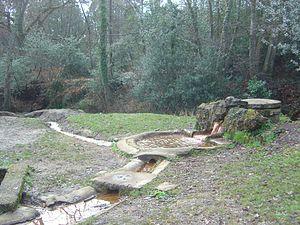
Cestas est une commune du Sud-Ouest de la France, située dans le département de la Gironde, en région Nouvelle-Aquitaine.
Les Landes de Bordeaux désignaient jusqu'au XIXᵉ siècle toute la région des Landes de Gascogne : vaste triangle correspondant à la plaine sableuse des Landes, allant de Soulac au Nord à Hossegor au Sud, en passant par Nérac à l'Est. Aujourd'hui l'appellation « Landes de Bordeaux » désigne la partie de la Forêt des Landes en contact immédiat avec l'agglomération bordelaise.